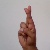
The image shows a hand gesture representing the letter 'R' in Indian Sign Language.